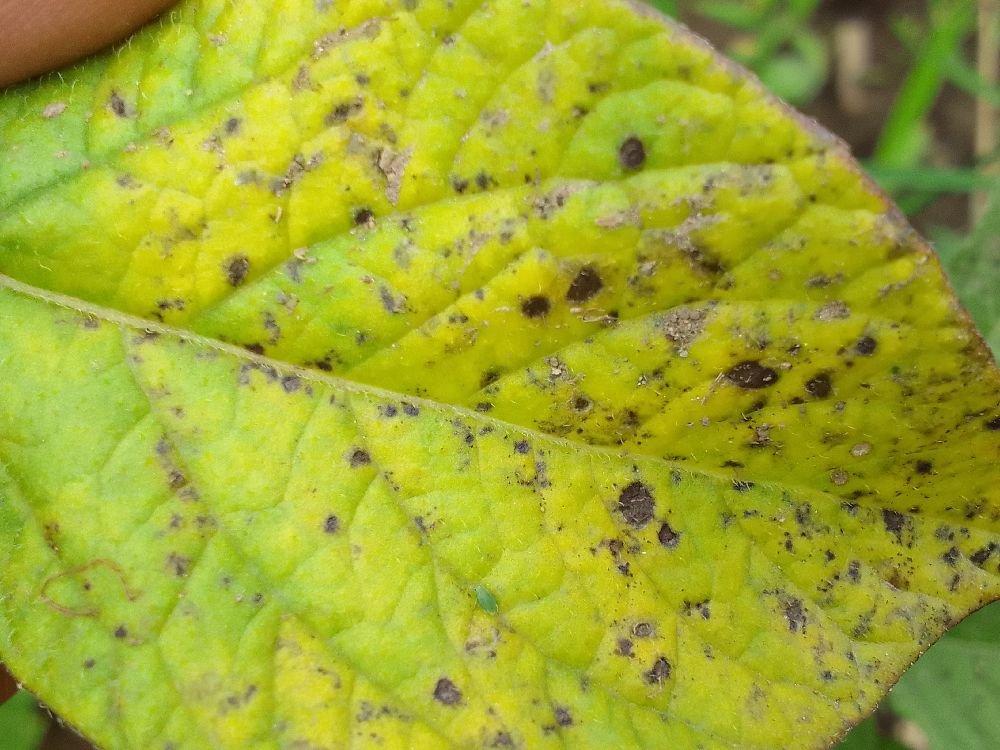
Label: Early blight